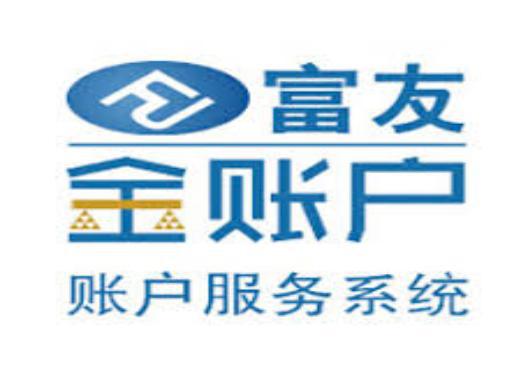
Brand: fuyou
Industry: Electronic